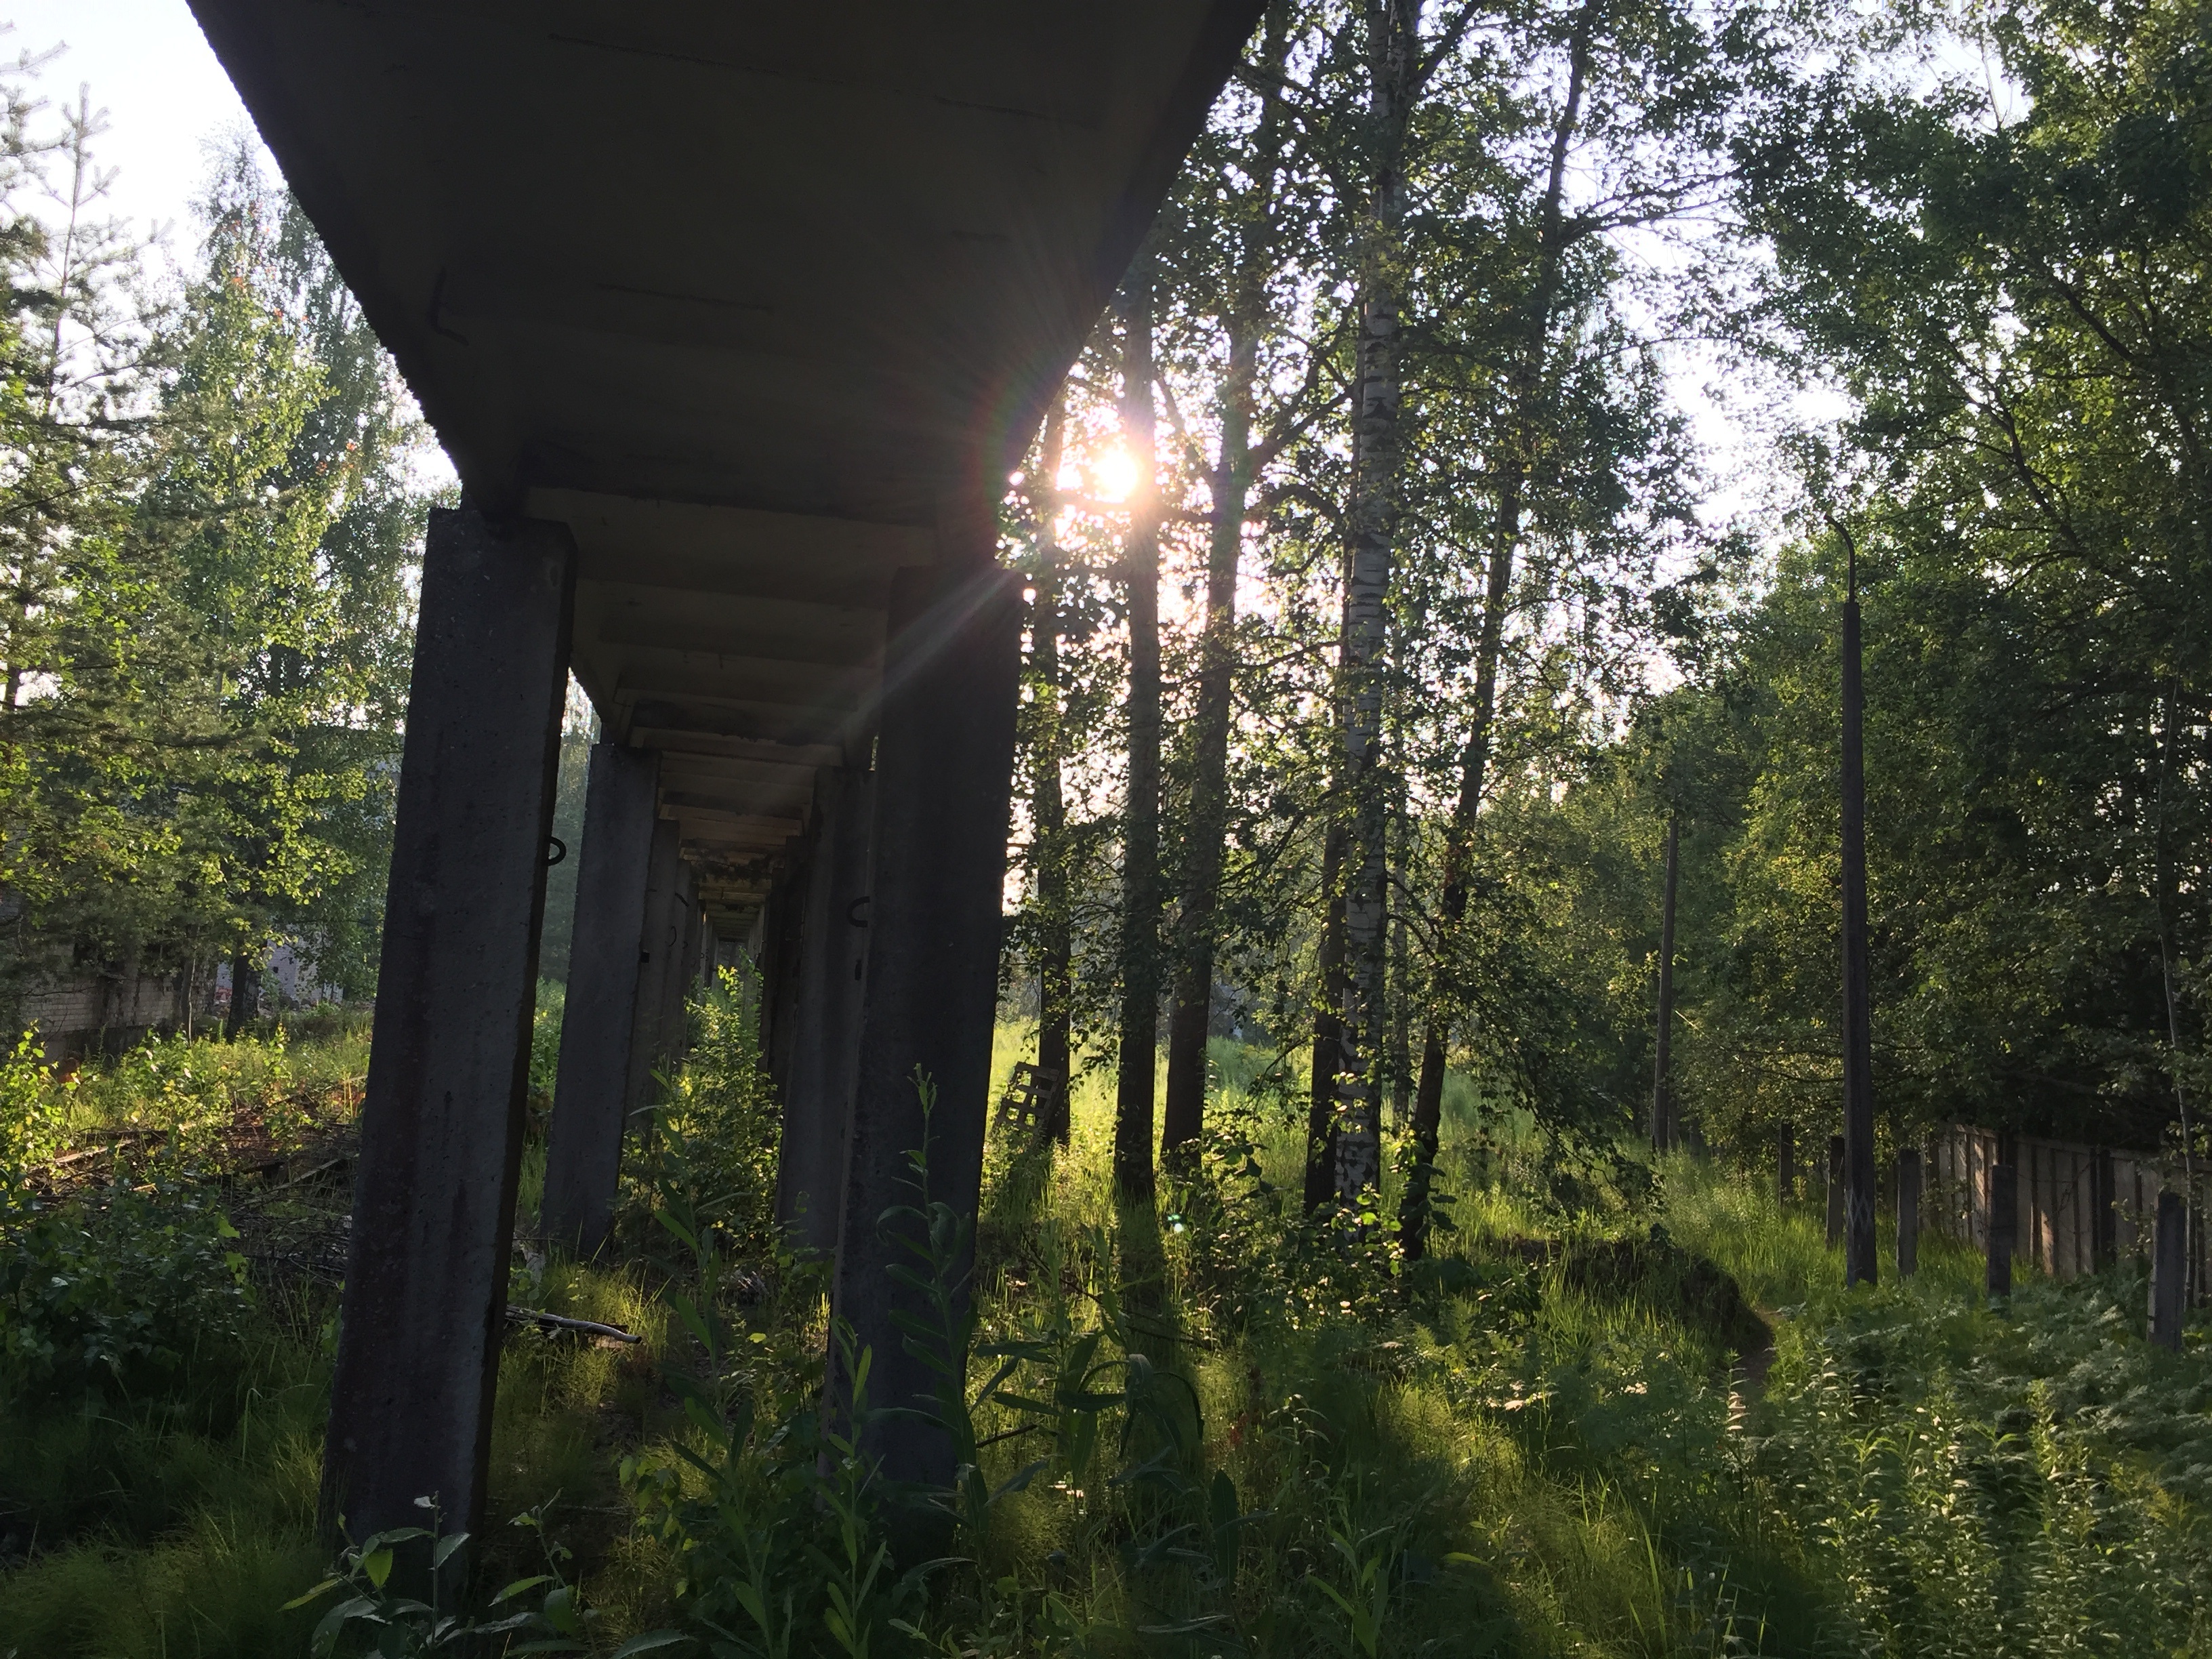
tree, forest, bridge, sunlight, woodland, habitat, natural environment